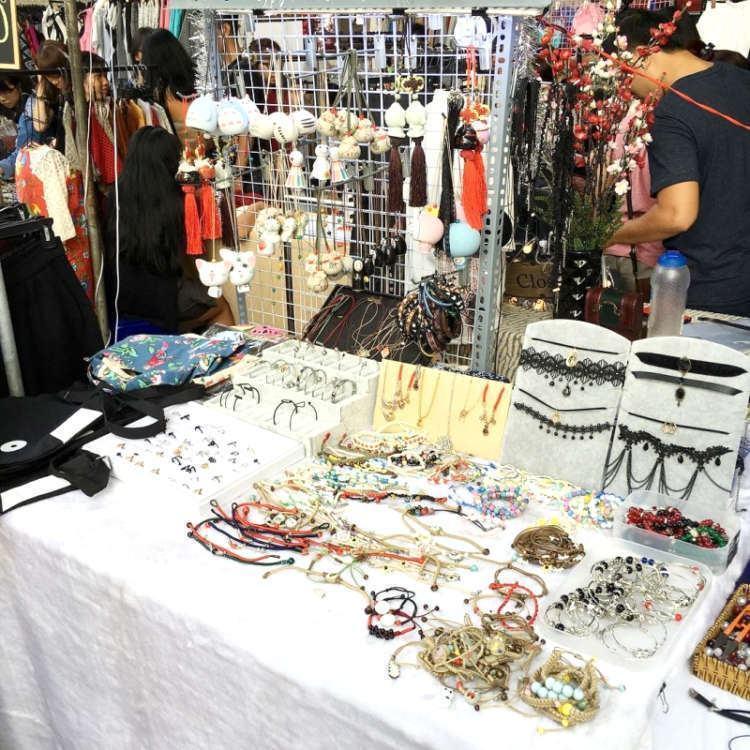
cửa hàng này bán chủ yếu là các mặt hàng đồ trang sức